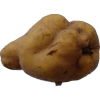
Label: images